Colington Island

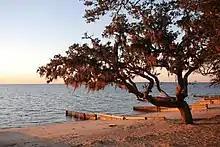
The beach at Colington Harbour

Colington Island is an island located to the west of Kill Devil Hills in Dare County, North Carolina, United States. The island is located at the converging point of Albemarle Sound, Currituck Sound, Croatan Sound, and Roanoke Sound. While it is commonly referred to as one island, there are actually two separate islands, Big Colington Island and Little Colington Island. Colington Harbour is a gated community located on Big Colington Island.